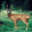
Label: deer